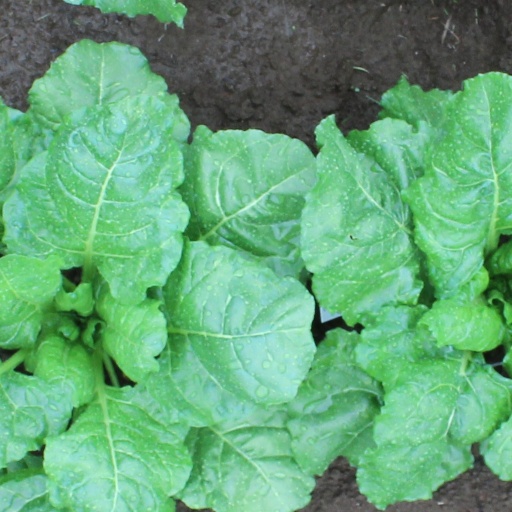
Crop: sugar beet